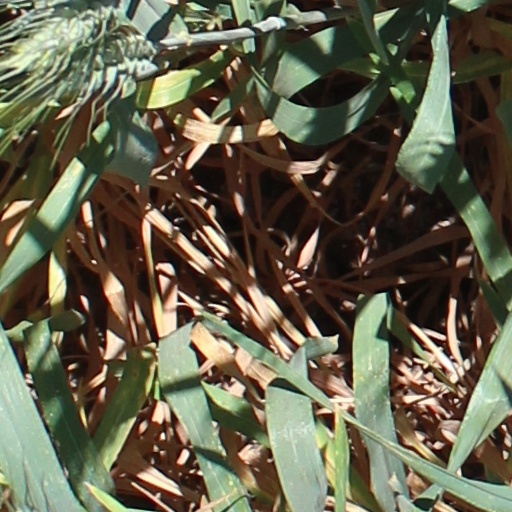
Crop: wheat